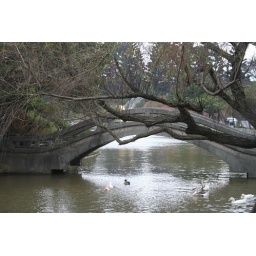
bridge over ducks